Pisano period

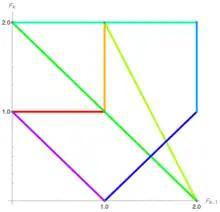

With the exception of '(2) = 3, the Pisano period '("n") is always even.